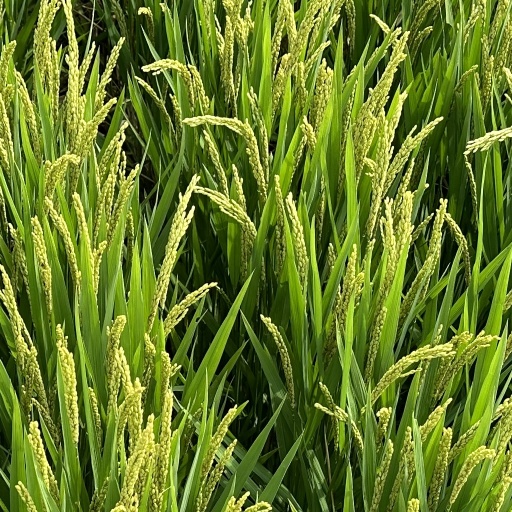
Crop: rice